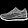
Label: Sneaker